Arborway station

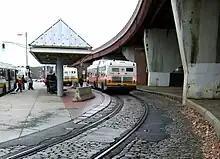
1987-built trolley loop at Forest Hills, never used by trolleys, was instead used for the route 39 bus service

On December 12, 1895, the West End Street Railway opened its Forest Hills Yard with a 12-track carhouse on the east side of Washington Street, serving newly electrified streetcar lines. The Boston Elevated Railway (BERy), successor to the West End, opened a second carhouse on the site two years later. In 1913, the BERy opened a ramp from the Washington Street Elevated into a small yard inside the complex. The ramp was disused after six months, and was removed in 1922.